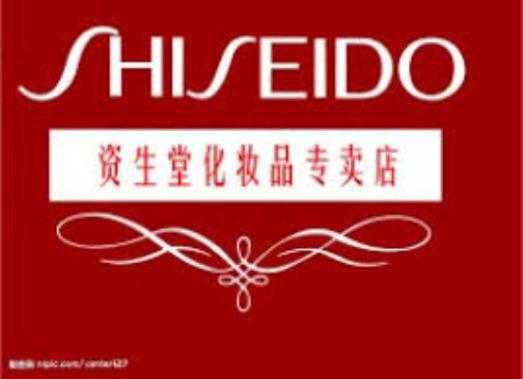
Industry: Necessities